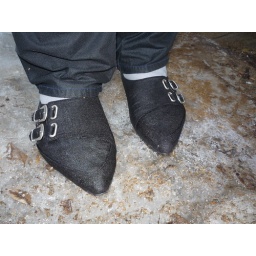
Jenny wet its black suede flat shoes in field just before to come see Lara